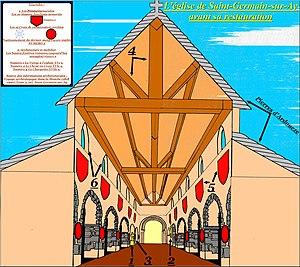
vue en 3D de l'église de saint germain sur ay avant sa restauration dans les années 1950.
L'église Saint-Germain est située à Saint-Germain-sur-Ay dans le département français de la Manche. Elle date du XIIᵉ siècle et fait l'objet, avec son cimetière, d'une inscription au titre des monuments historiques par arrêté du 12 août 1946.